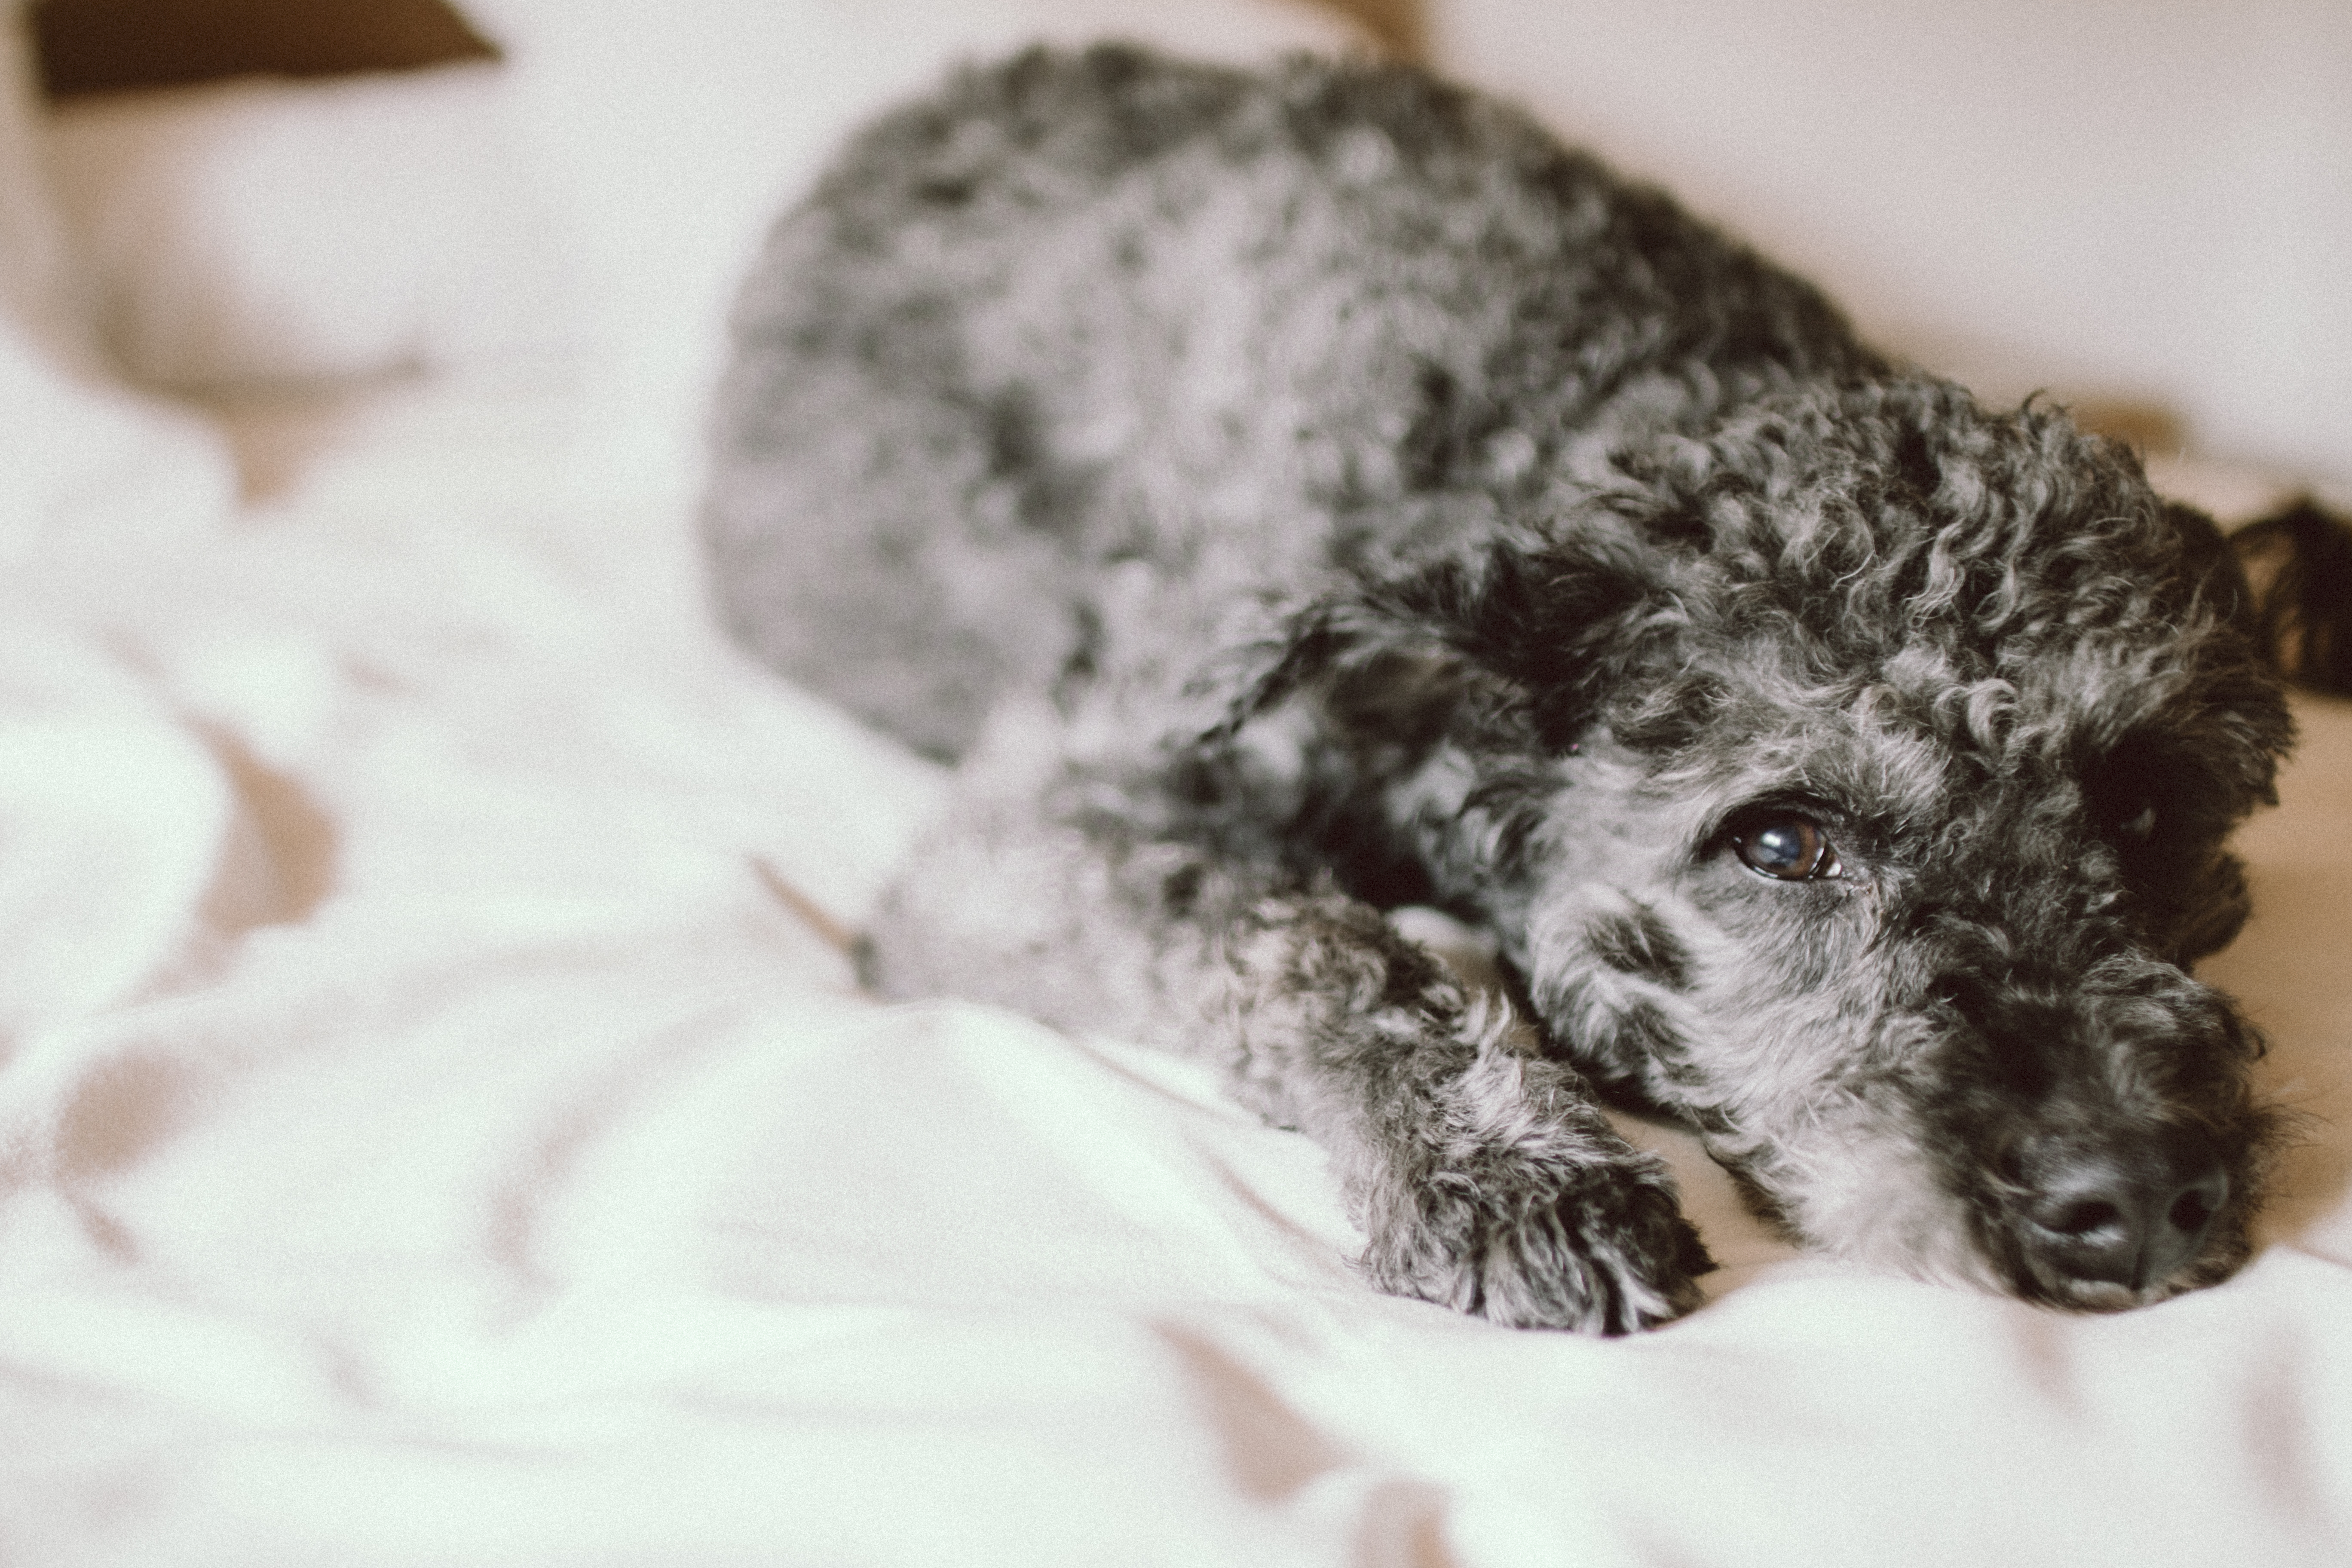
puppy, dog, animal, pet, mammal, poodle, close up, vertebrate, animal photography, dog like mammal, schnoodle, dog crossbreeds